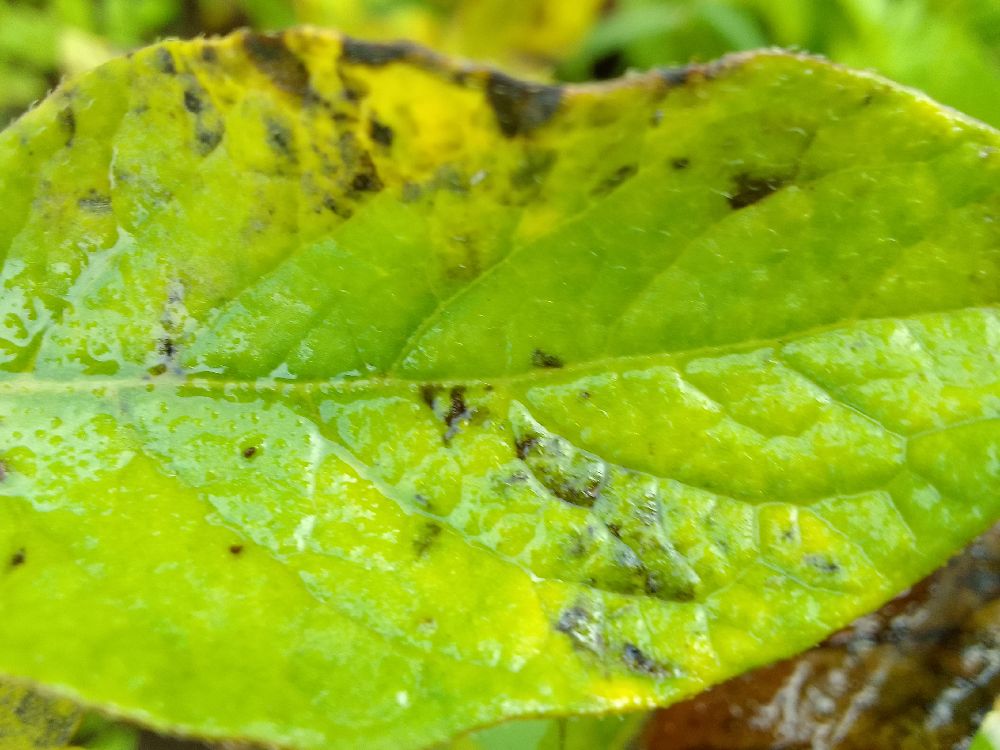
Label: Early blight